Patrick Gower (civil servant)

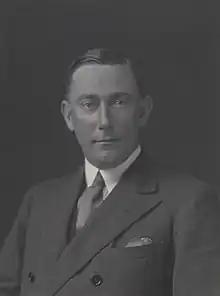
Gower in 1927

Sir Robert Patrick Malcolm Gower (18 August 1887 – 31 August 1964) was a British civil servant who served as the Principal Private Secretary to the Prime Minister between 1922 and 1928.